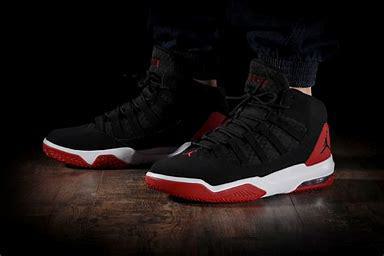
Brand: Jordan
Model: Max Aura 2